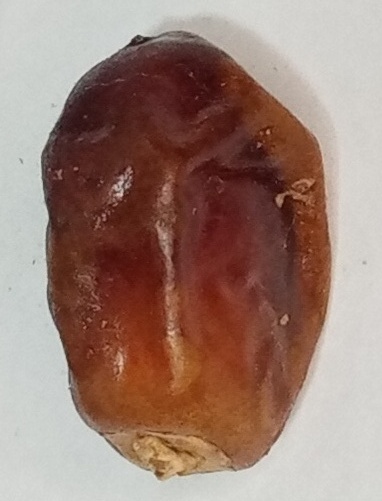
Variety: aseel
Size: small
Grade: grade-1